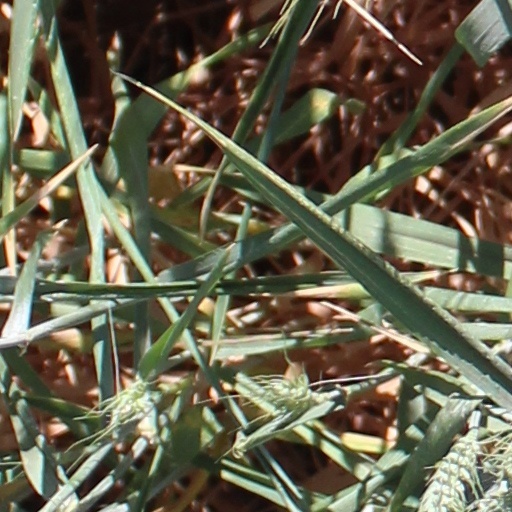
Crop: wheat